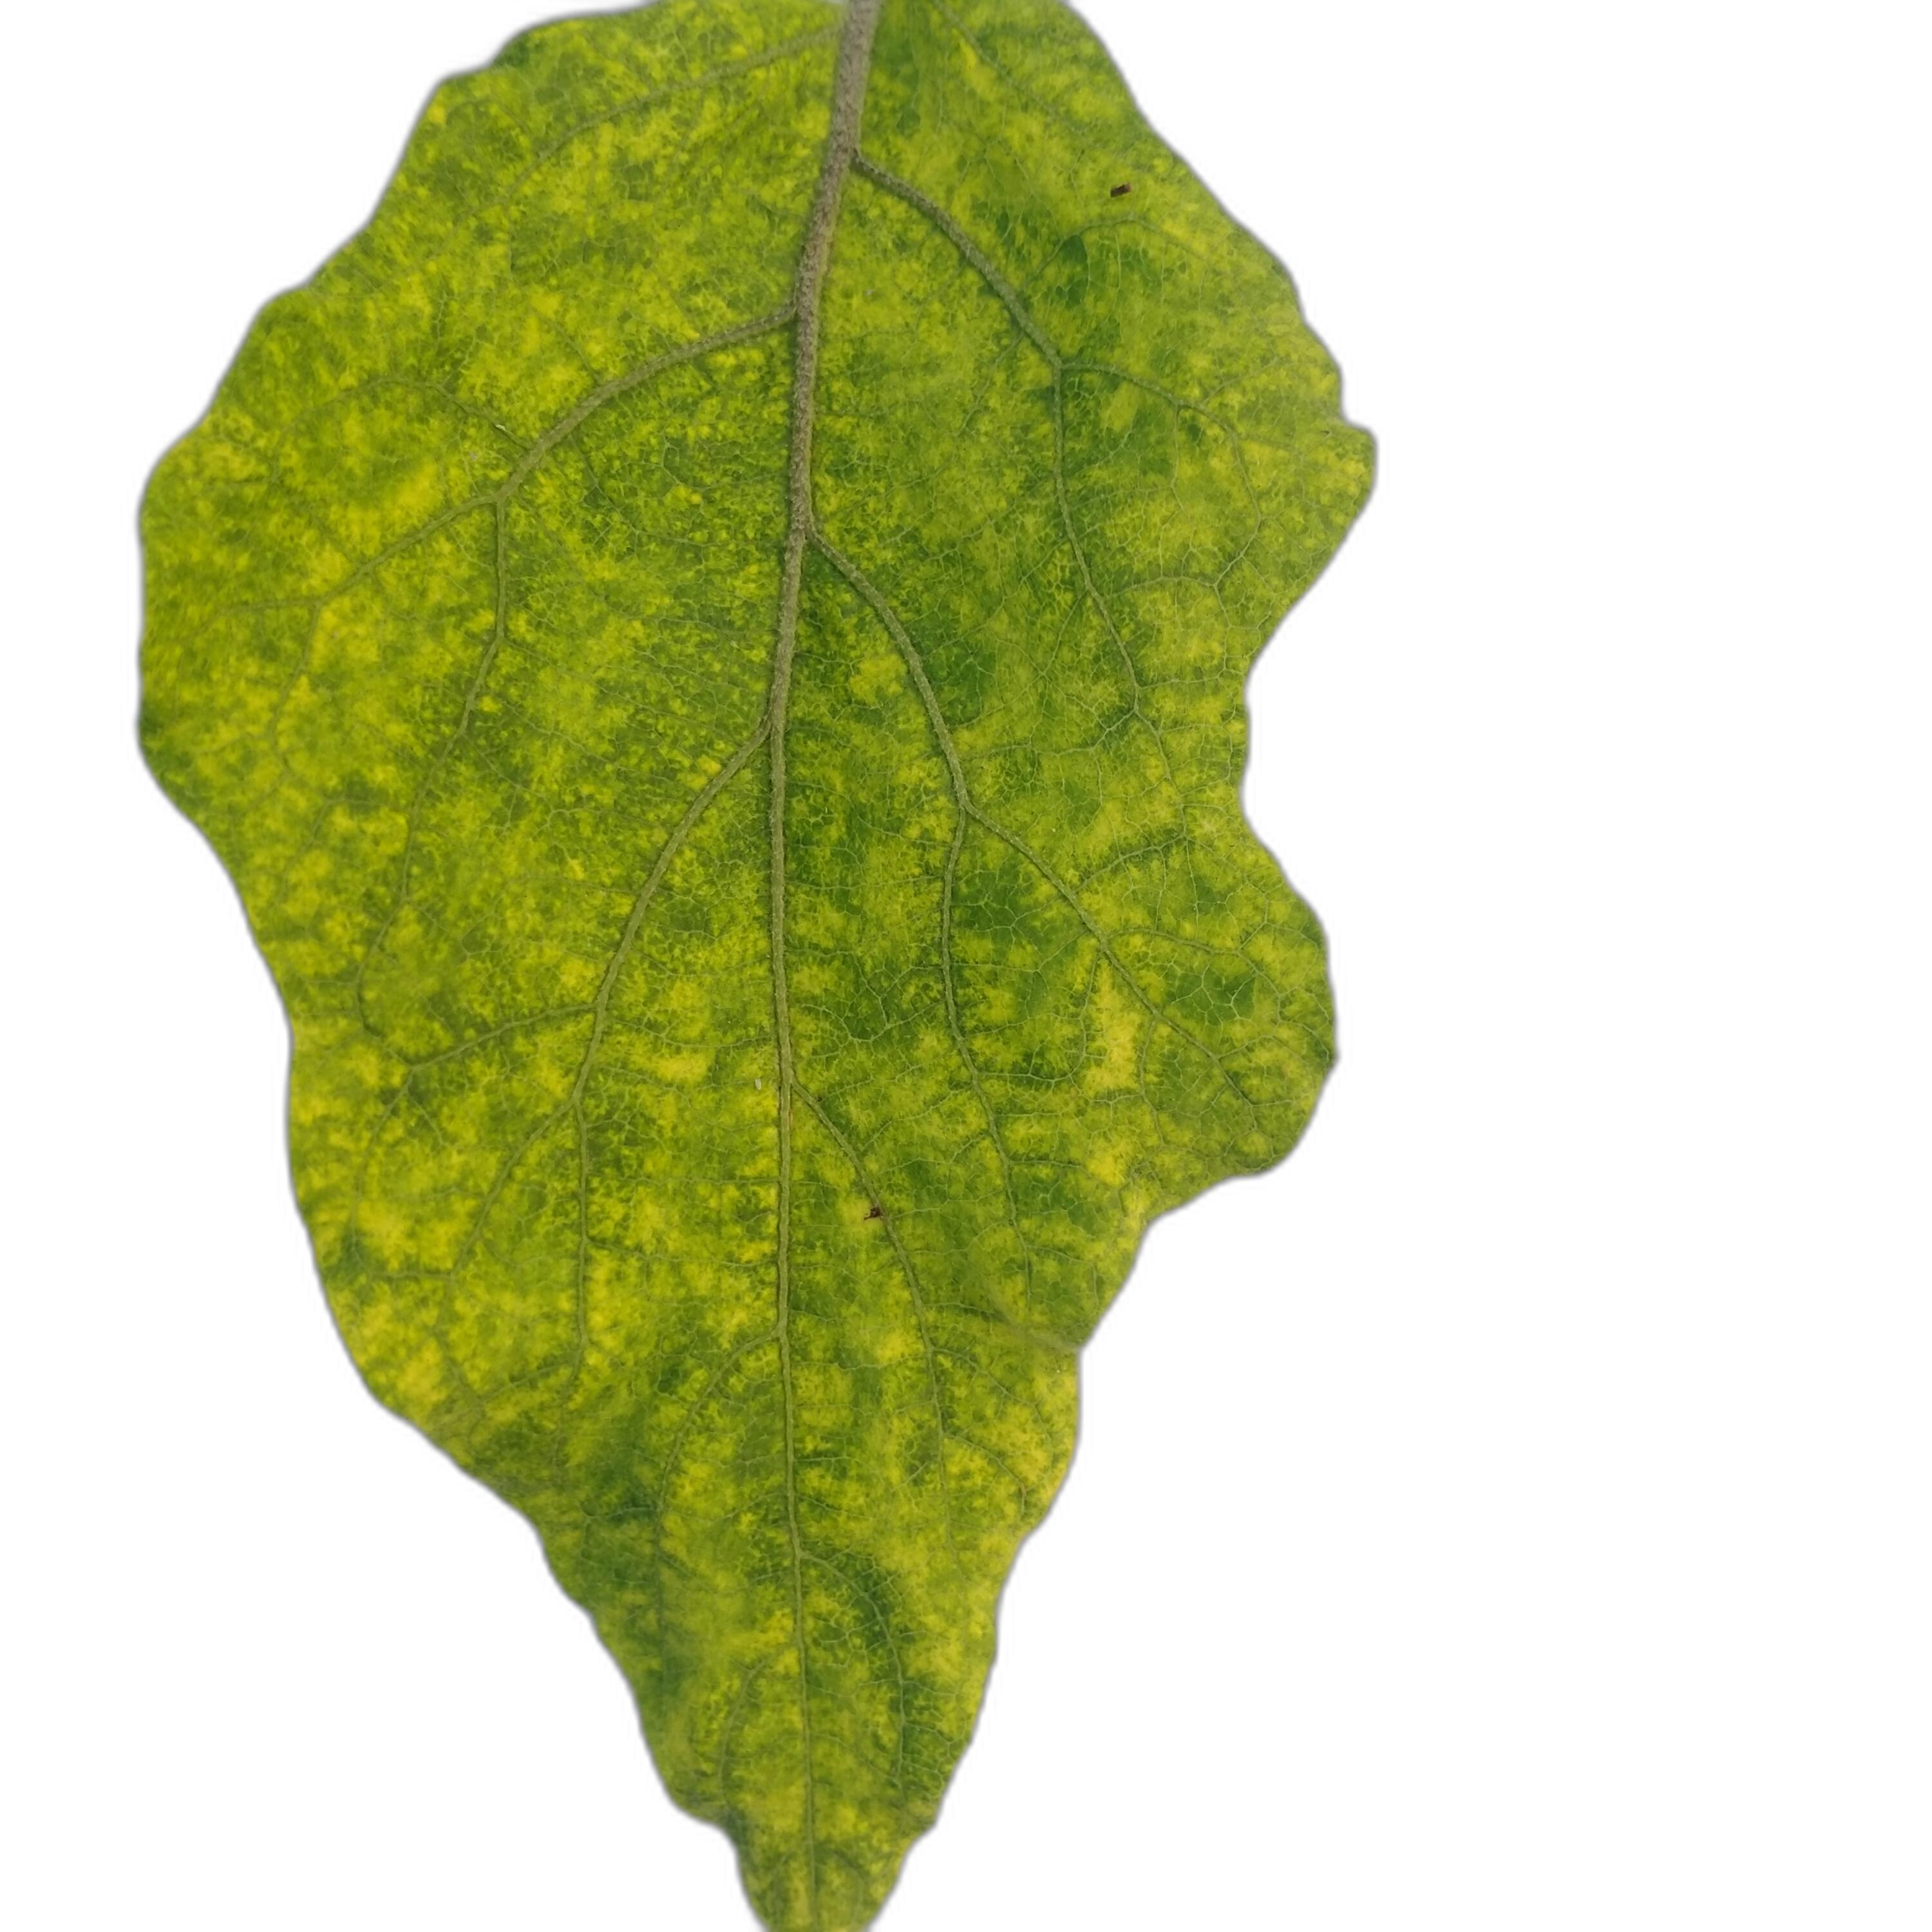
Label: Mosaic Virus Disease